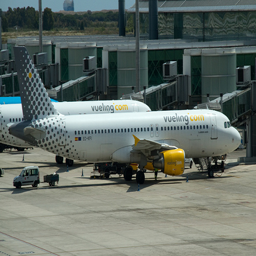
A pair of airplanes parked on the tarmac near the gates.
A pair of planes in an airport lot parked for boarding and exiting.
That looks small enough to be a private jet.
Two planes parked at an airport terminal.
Two airplane parked side by side at the airport.